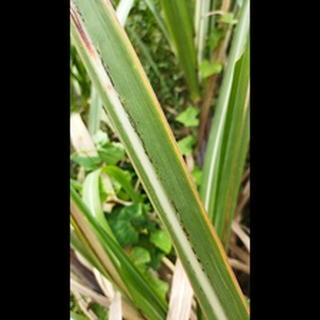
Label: sugarcane_rust